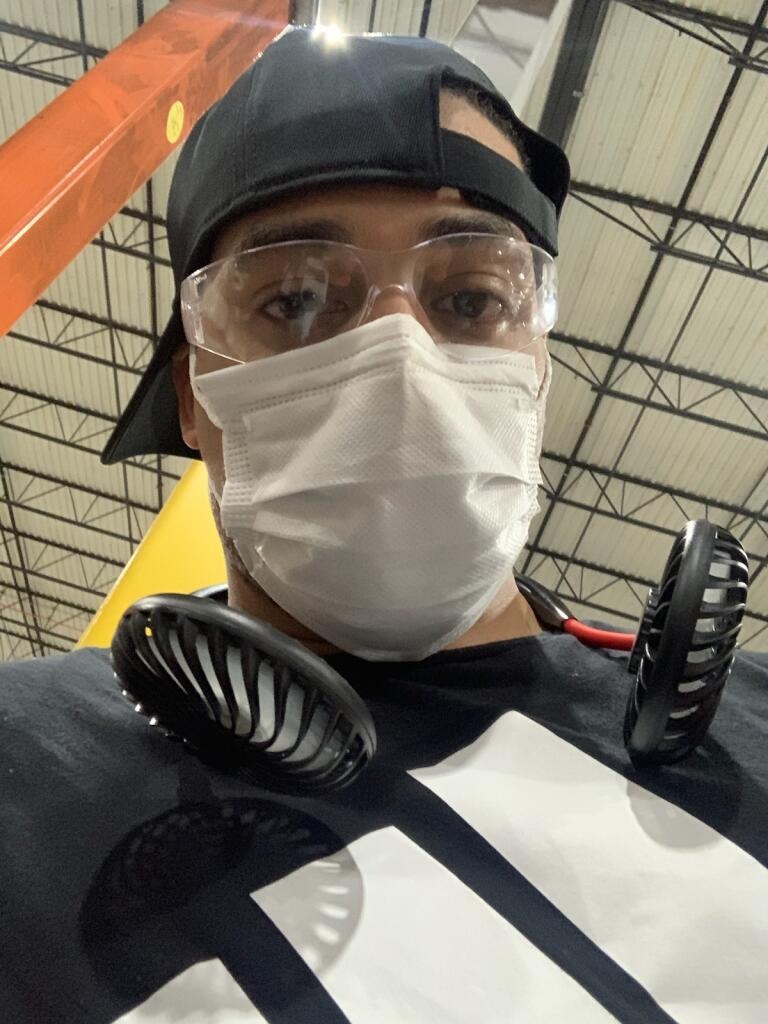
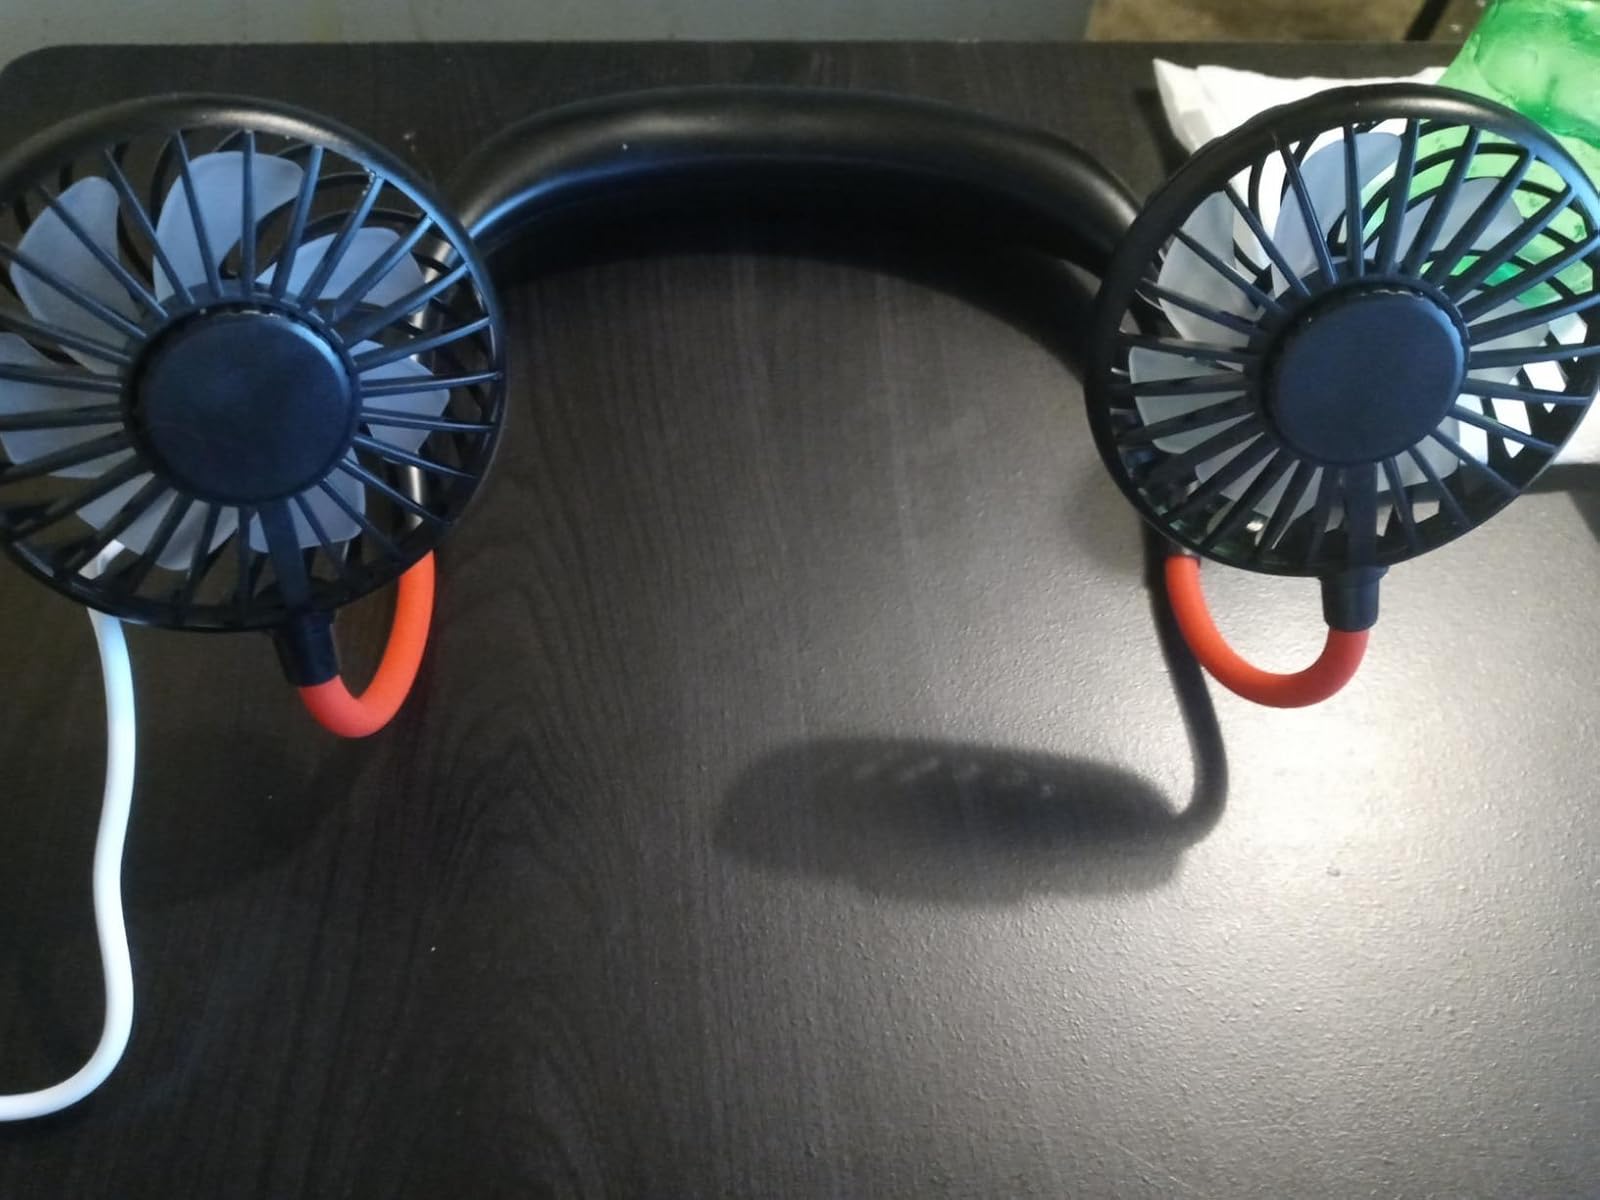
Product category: fan
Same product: yes